Mélanie Laurent

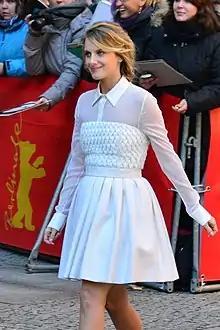
Laurent in a white dress looking away from the camera.

Laurent hosted both the opening and closing ceremonies of the 64th Cannes Film Festival. In 2011, she teamed with Mike Mills, appearing opposite Ewan McGregor and Christopher Plummer in "Beginners", a comedy drama that marked Laurent's second English-speaking role in Hollywood. Laurent plays Anna, an irreverent French actress. Loosely based on Mills' own life, the film depicts the story of a father coming out of the closet at the age of 75 after the death of his wife of 45 years. The film opened to critical acclaim and Laurent's performance was well received, with Calvin Wilson of "St. Louis Post-Dispatch" remarking that Laurent imbued a "soulful charisma" into the role.